USS Maine Mast Memorial

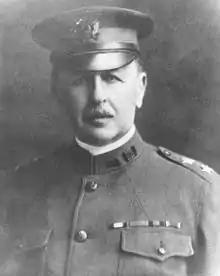
Col. William M. Black (depicted here about 1916) led the effort to raise the "Maine"

The Army Corps of Engineers began working on plans to raise the "Maine" in late July 1910. A "special board of engineers" was appointed from Corps ranks to work on the problem and oversee the project. Colonel William M. Black, Lieutenant Colonel H. H. Patrick, and Captain Harley B. Ferguson. The President of Cuba, José Miguel Gómez, promised the full cooperation of his government.